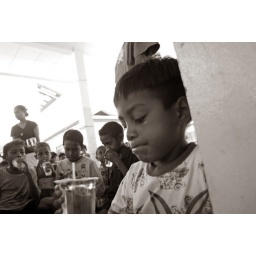
boy drinking water with other in the background